Mach Five (Speed Racer)

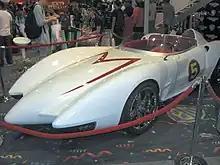
Mach 5 from the live action motion picture at the 2007 Comic-Con International

The Mach Five appears in the live-action film adaptation "Speed Racer", directed by the Wachowski siblings and released by Warner Bros. Pictures.